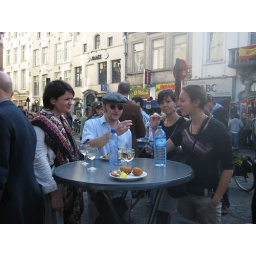
At the fish market in Brussels